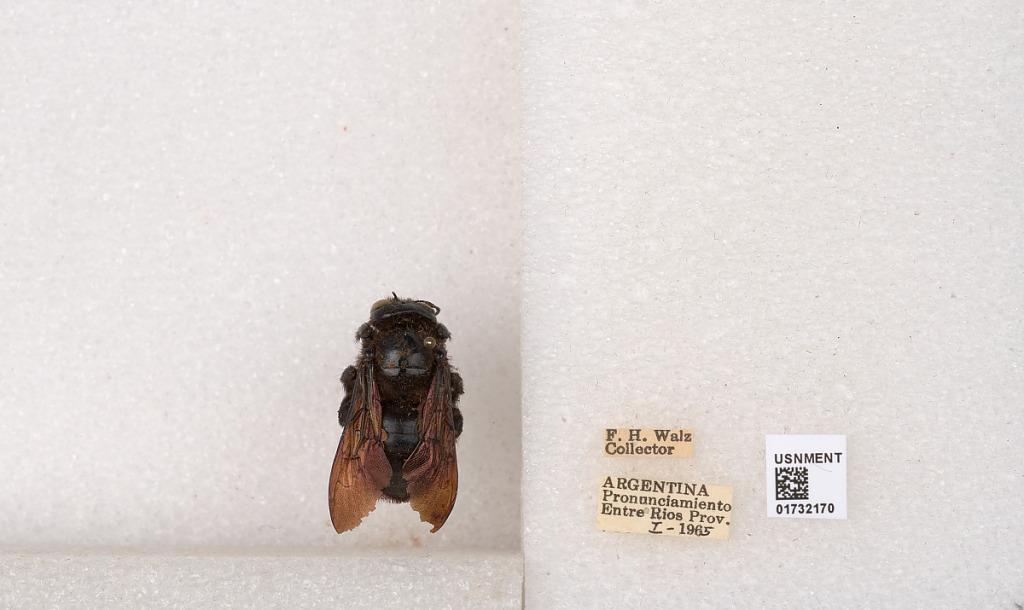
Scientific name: Xylocopa (Neoxylocopa) augusti Lepeletier
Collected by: F. Walz
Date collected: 1965-1-1
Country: Argentina
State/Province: Entre Rios
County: Departamento de Uruguay
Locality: Pronunciamiento
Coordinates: -32.3452, -58.4404